St. Thomas Manor

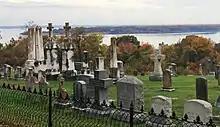
Cemetery at St. Ignatius Church, Chapel Point, Charles County, MD. The Port Tobacco River flows from the right to the Potomac River at far left.

A cemetery lies to the west of the manor house and church. Notable parishioners are buried there, including Confederate agent Olivia Floyd, La Plata benefactor Adrian Posey, judge Walter M. Digges, and U.S. Congressmen, Sydney Emanuel Mudd and Sydney Emanuel Mudd II.